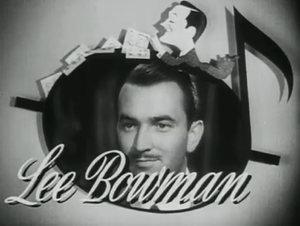
Three Hearts for Julia est un film américain réalisé par Richard Thorpe, sorti en 1943.